Prudence the Pirate

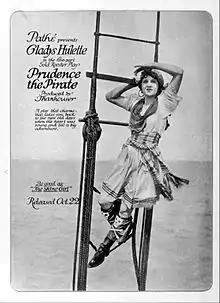
Advertisement in "Moving Picture World"

Prudence the Pirate is a lost 1916 American silent comedy-drama film directed by William Parke and starring Gladys Hulette. It was produced by Thanhouser Company's Gold Rooster Plays and released through Pathé Exchange.